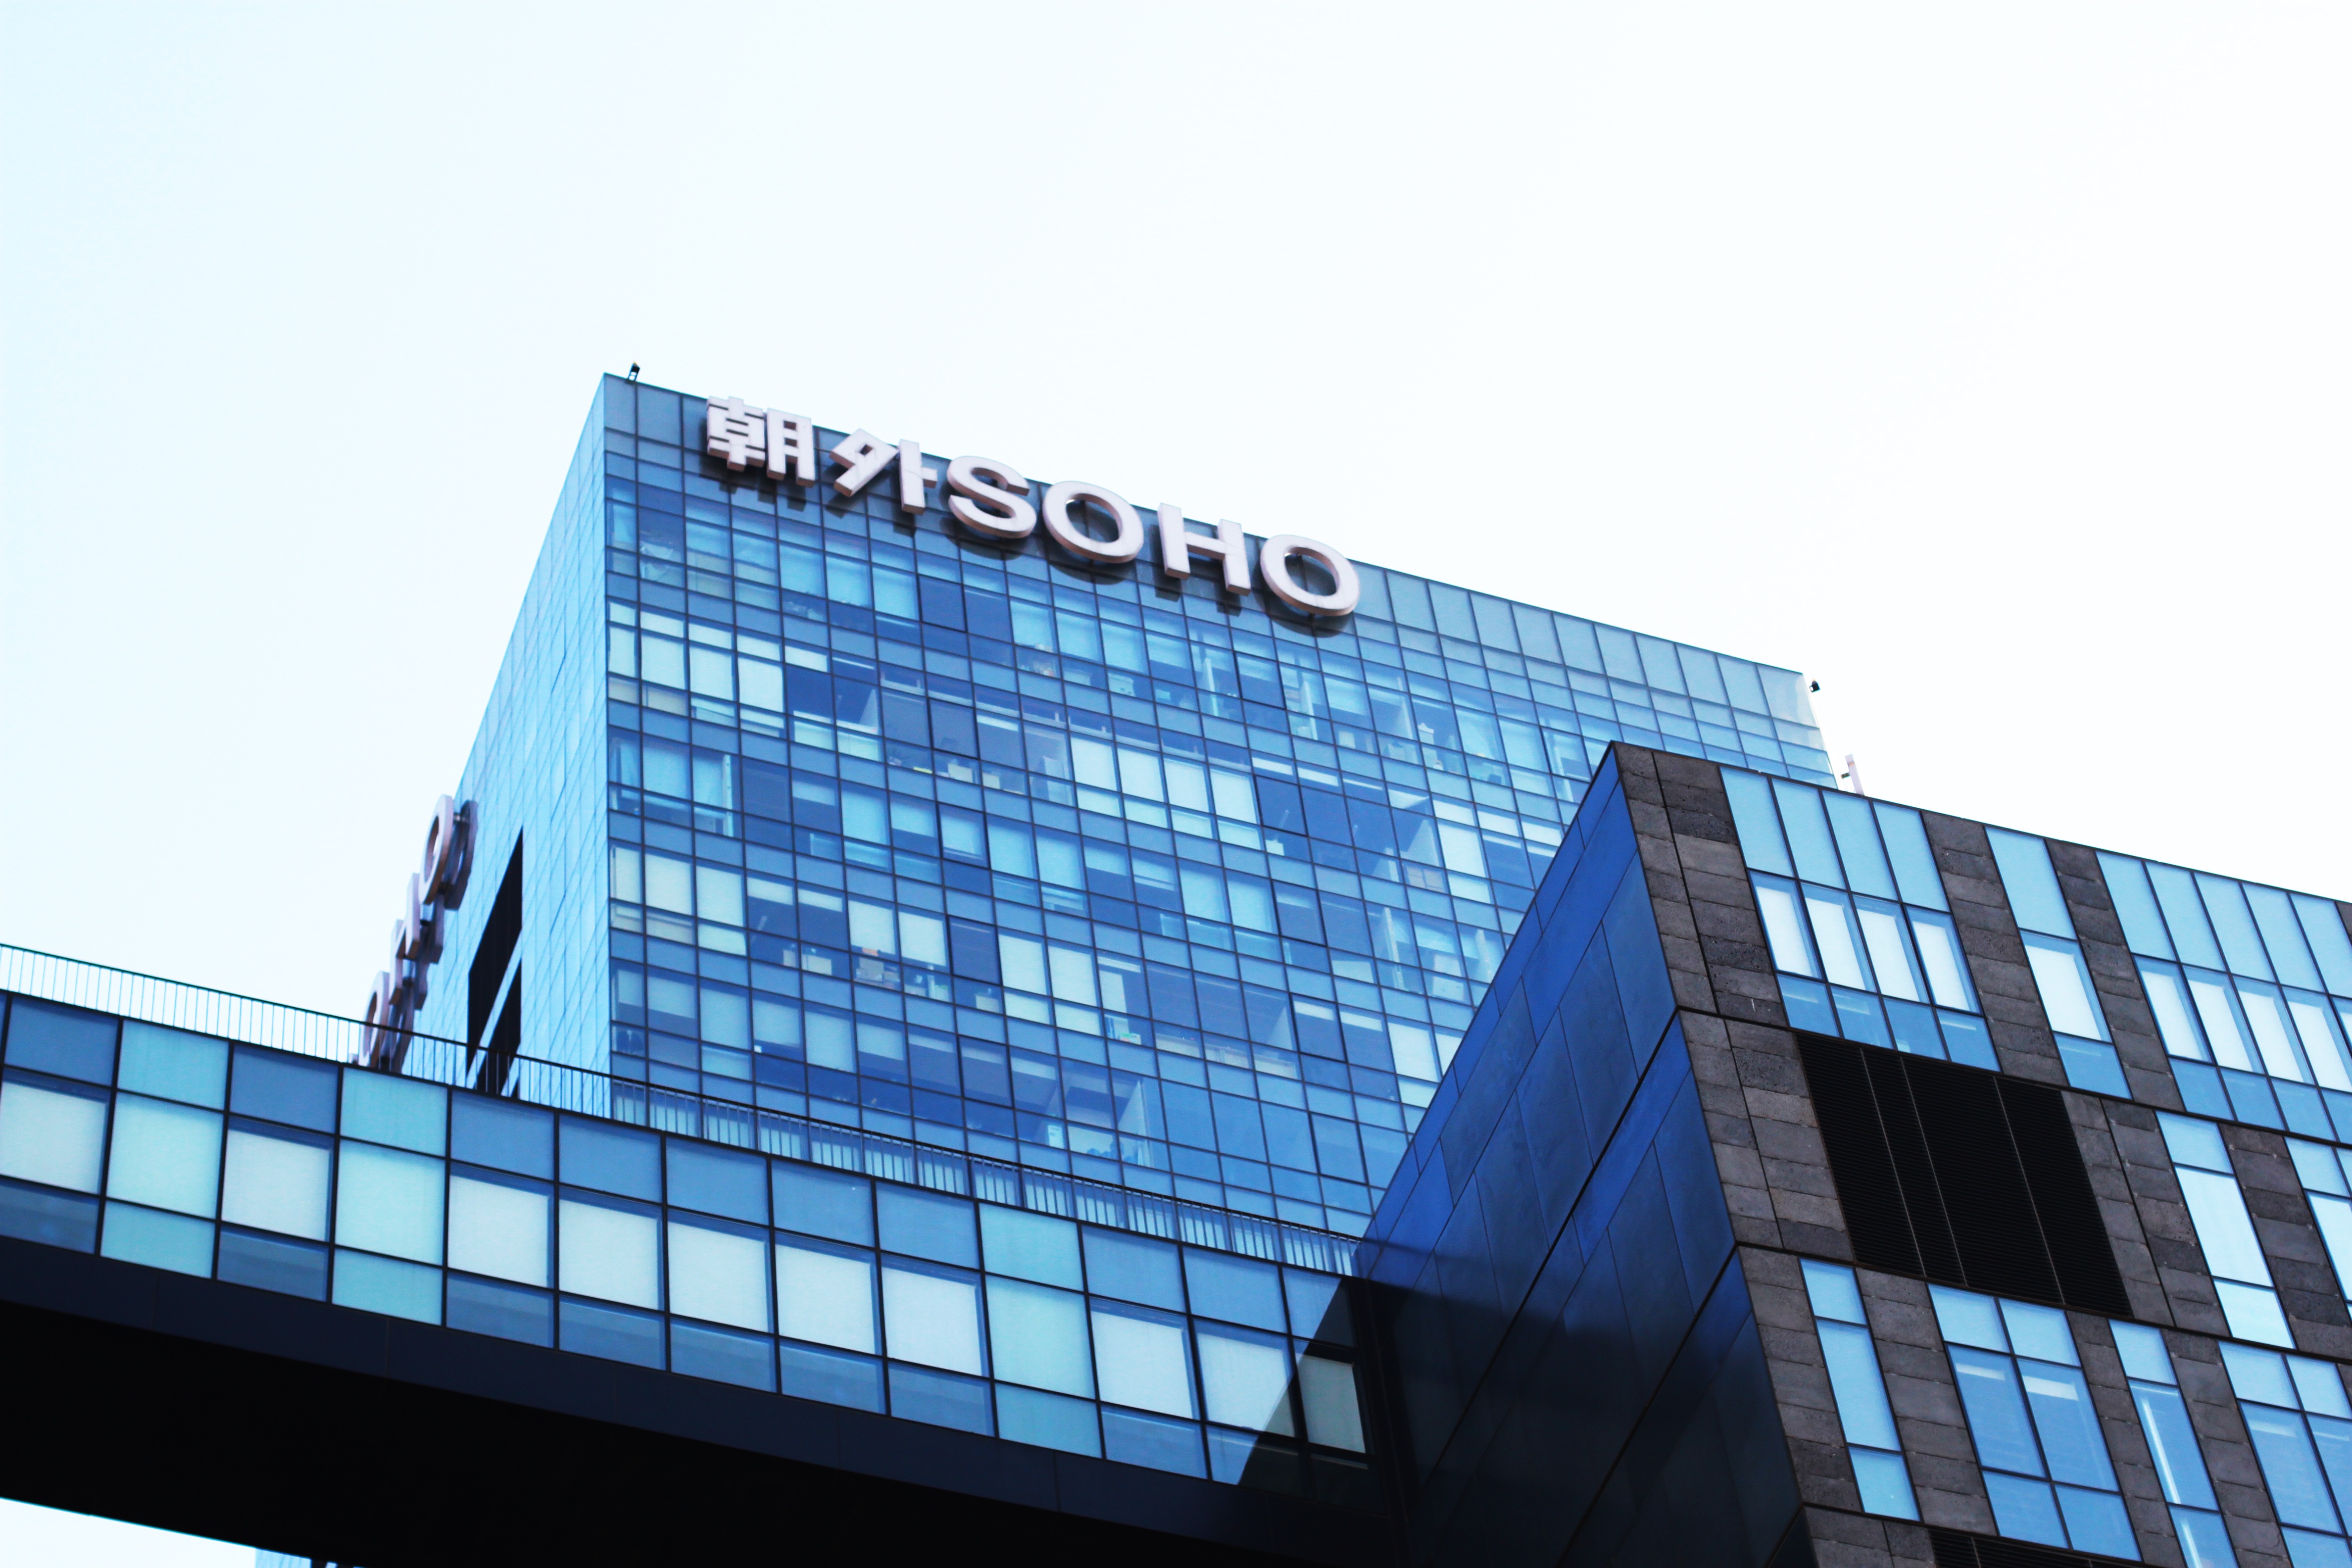
building, skyscraper, advertising, facade, modern, beijing, commercial building, headquarters, lou